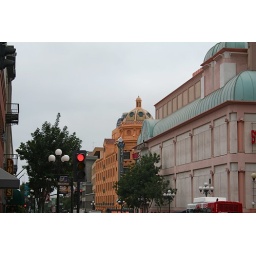
The orange building in the distance is Balboa Theater. The paler pink structure is a mall. February 13, 2008. IMG_9339